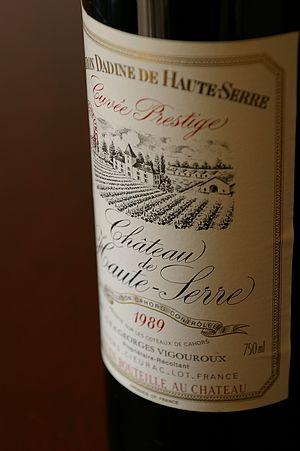
Le château de Haute-Serre est situé en France, sur la commune de Cieurac dans le Lot. Il est aujourd'hui un Château viticole et un restaurant gastronomique.